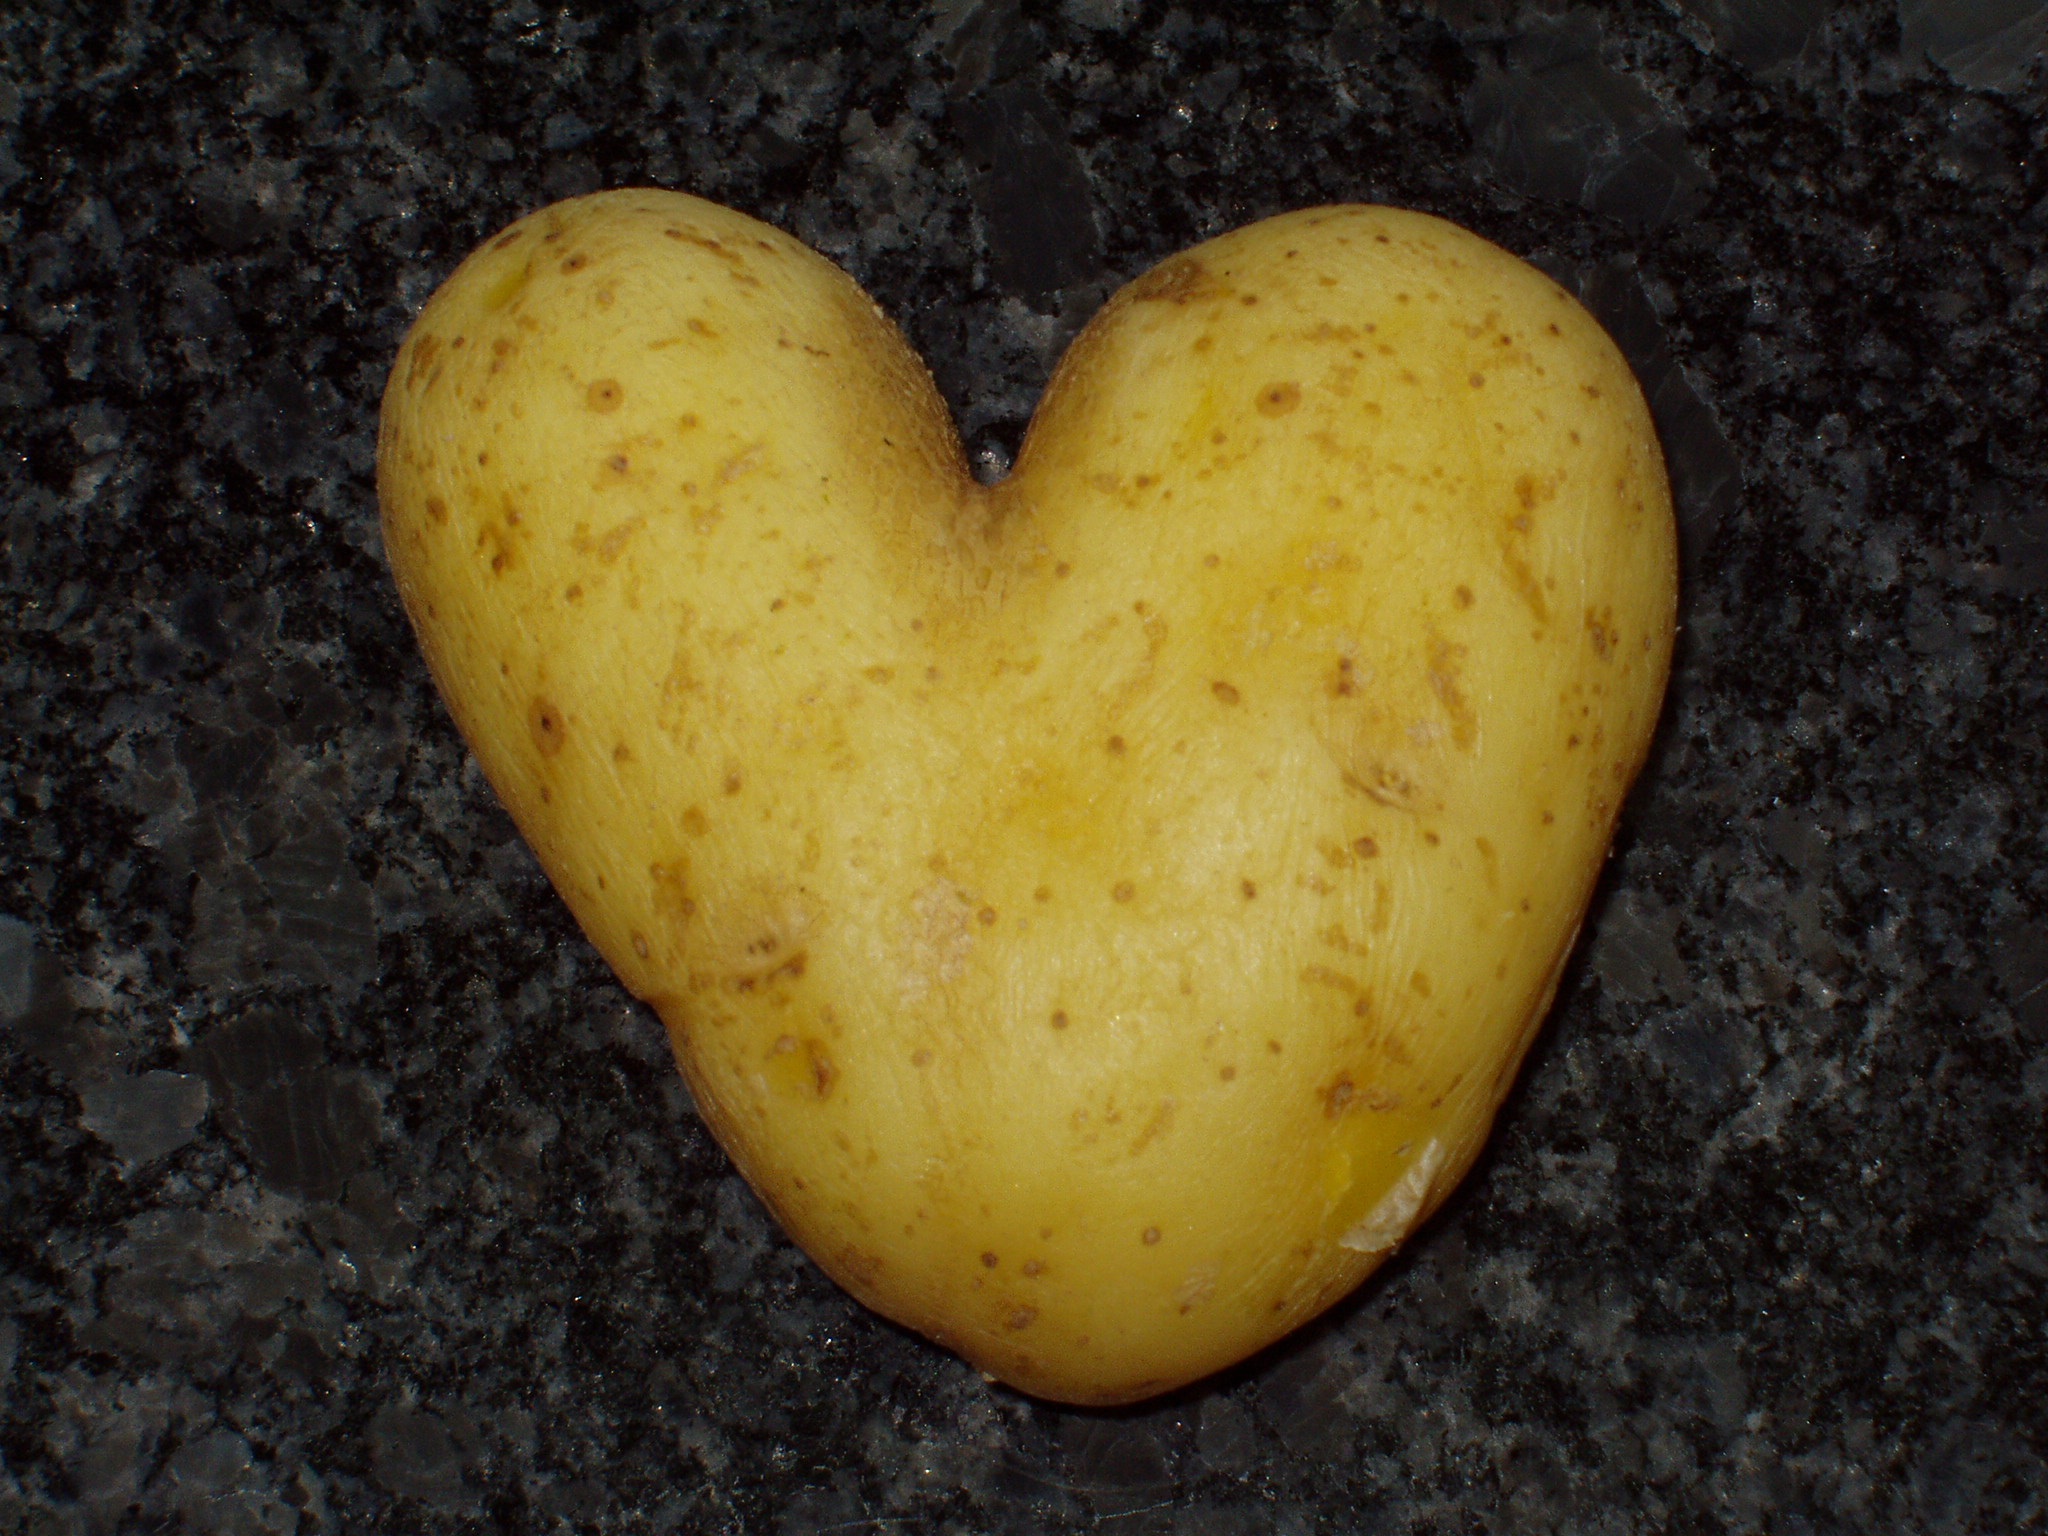
plant, fruit, stone, heart, food, produce, vegetable, yellow, eat, potato, hybrid, flowering plant, root vegetable, land plant, potato and tomato genus